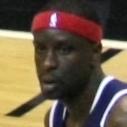
Age: 28